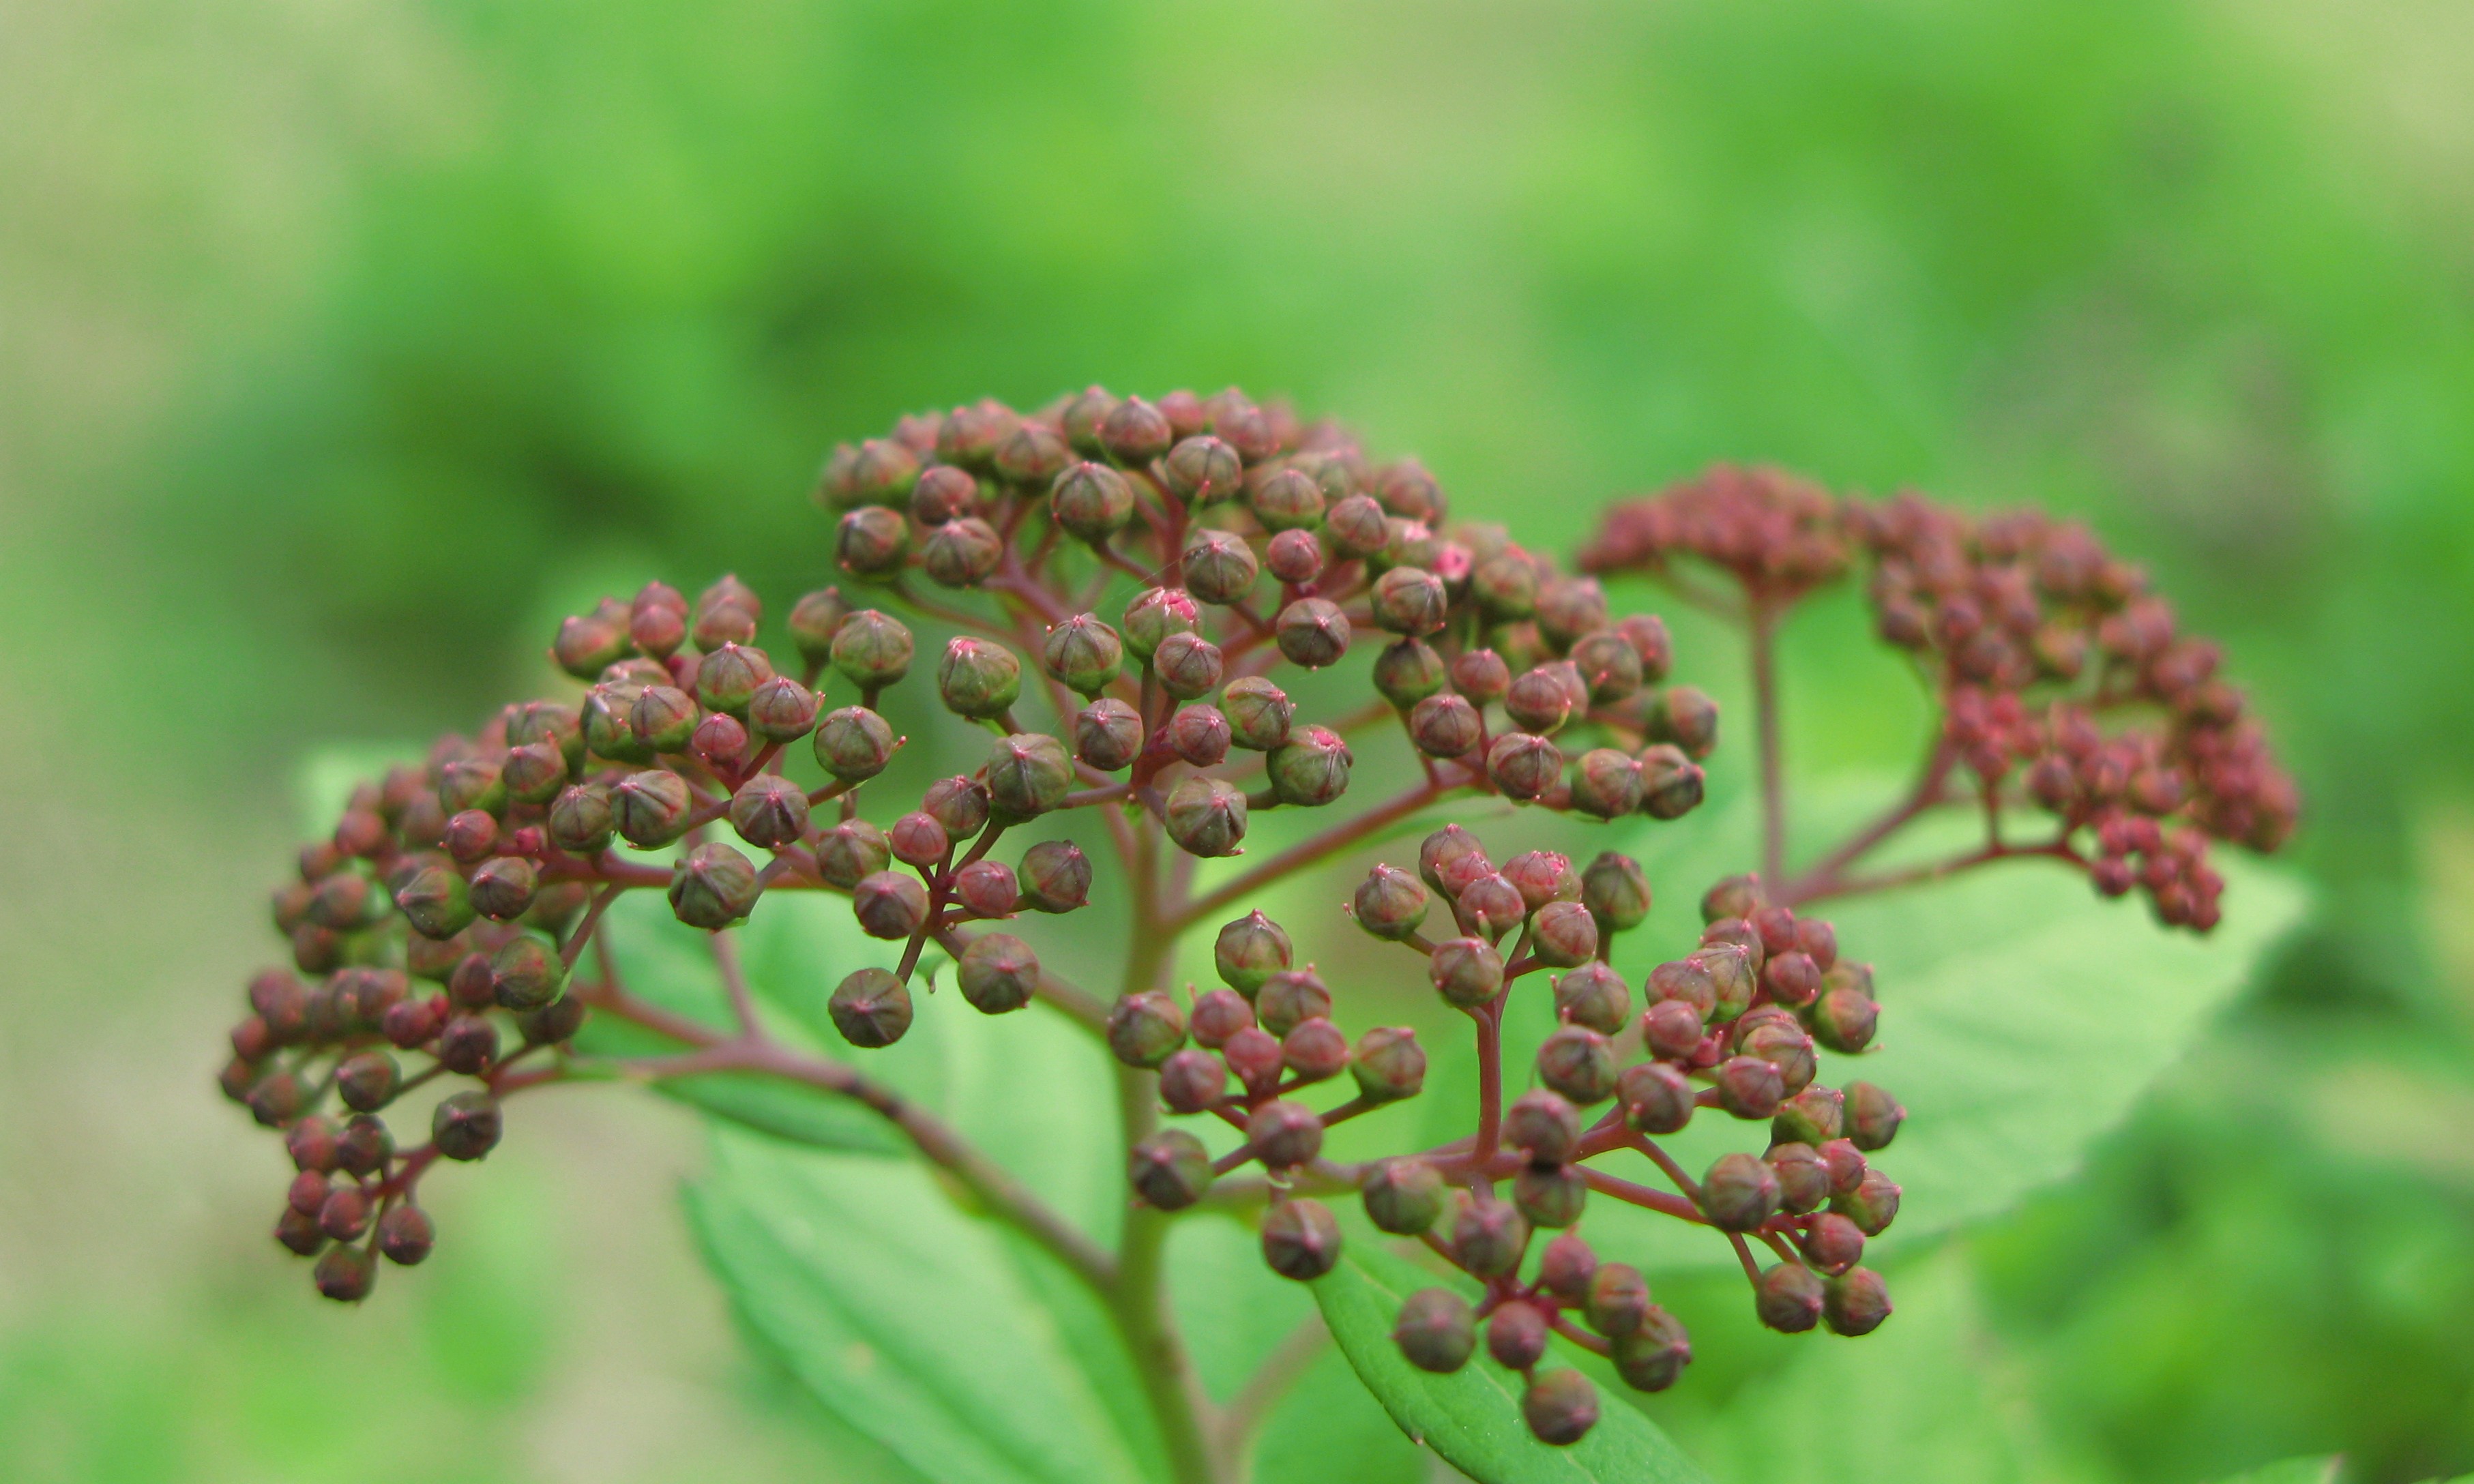
tree, nature, blossom, plant, leaf, flower, high, red, produce, crop, botany, flora, wildflower, cool image, shrub, hires, flowerpicturesnolimits, hi, res, resolution, powershotg7, canong7, macro photography, flowering plant, plant stem, land plant